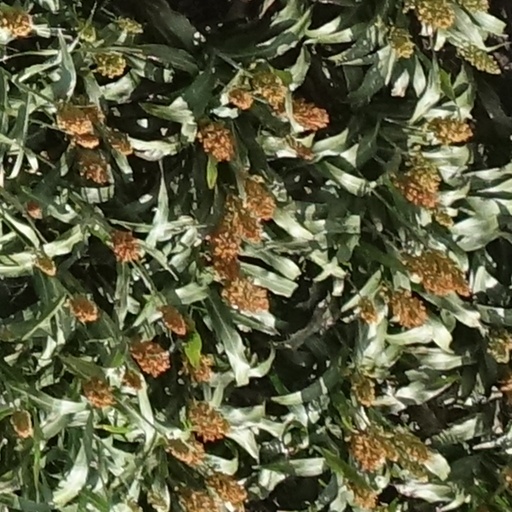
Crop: sorghum